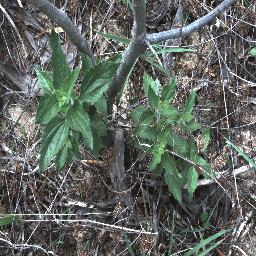
Label: siam_weed